Empire Airlines

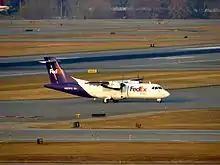
Empire ATR 42 in FedEx Feeder livery

On November 1, 1980, Empire Airlines purchased West Aire, Inc. at Coeur d'Alene and expanded business to include aircraft sales and maintenance. In 1981 Empire purchased Executive Aviation in Missoula, Montana, and leased Twin Otter aircraft for United States Forest Service smoke jumping contracts. In December 1983 and January 1984, Empire was awarded government contracts to transport people and materiel in Grenada, following the conflict. In the mid-1980s, Empire received contracts from several places including, a Colorado ski destination, Hughes Aircraft, and Naval Arctic Research Laboratory. In 1988 Empire signed a FedEx Express contract to fly and maintain Cessna 208 Caravan aircraft out of Portland and Spokane; Seattle was added in September. In 1989 Empire became a FAR 121 operator after the purchase of Pacific Alaska Airlines and two Fairchild F-27 aircraft. In August Empire started F27 services for FedEx Express.